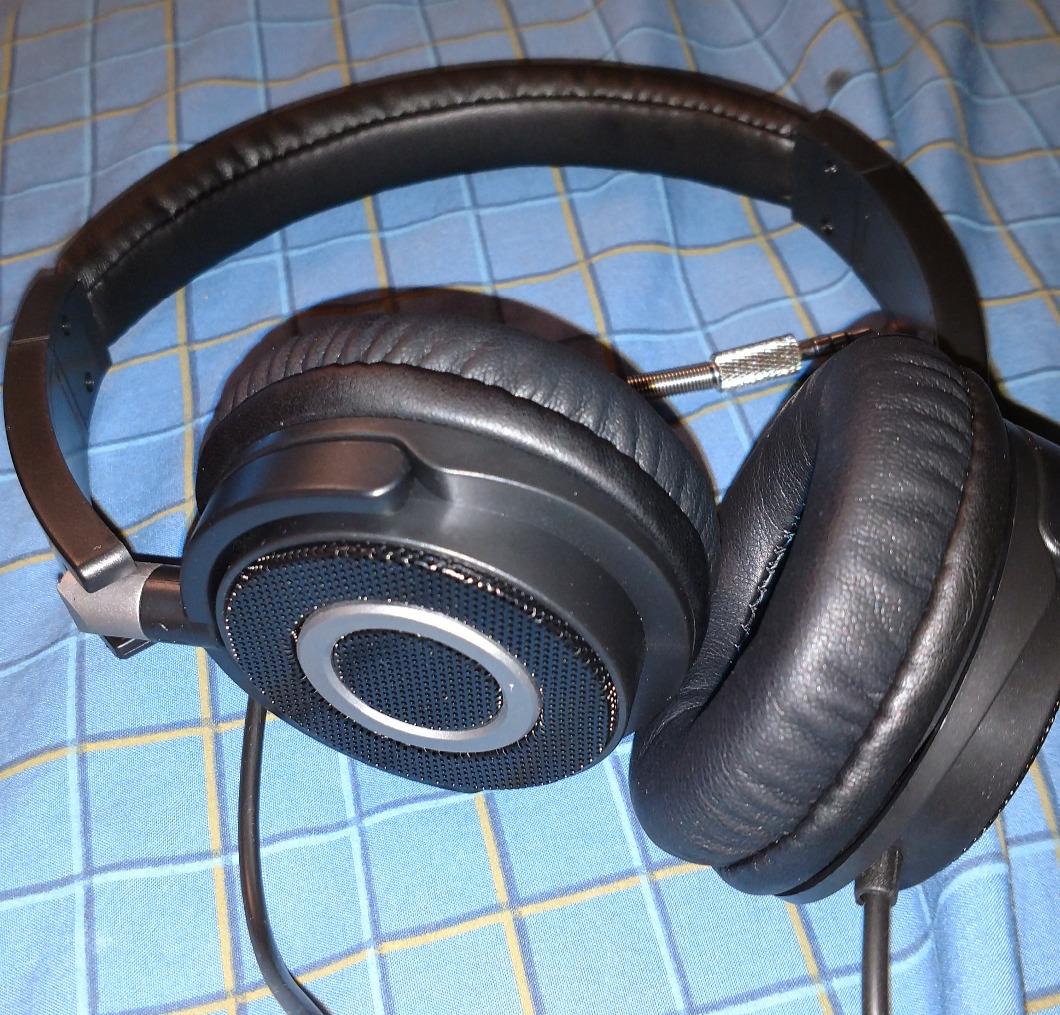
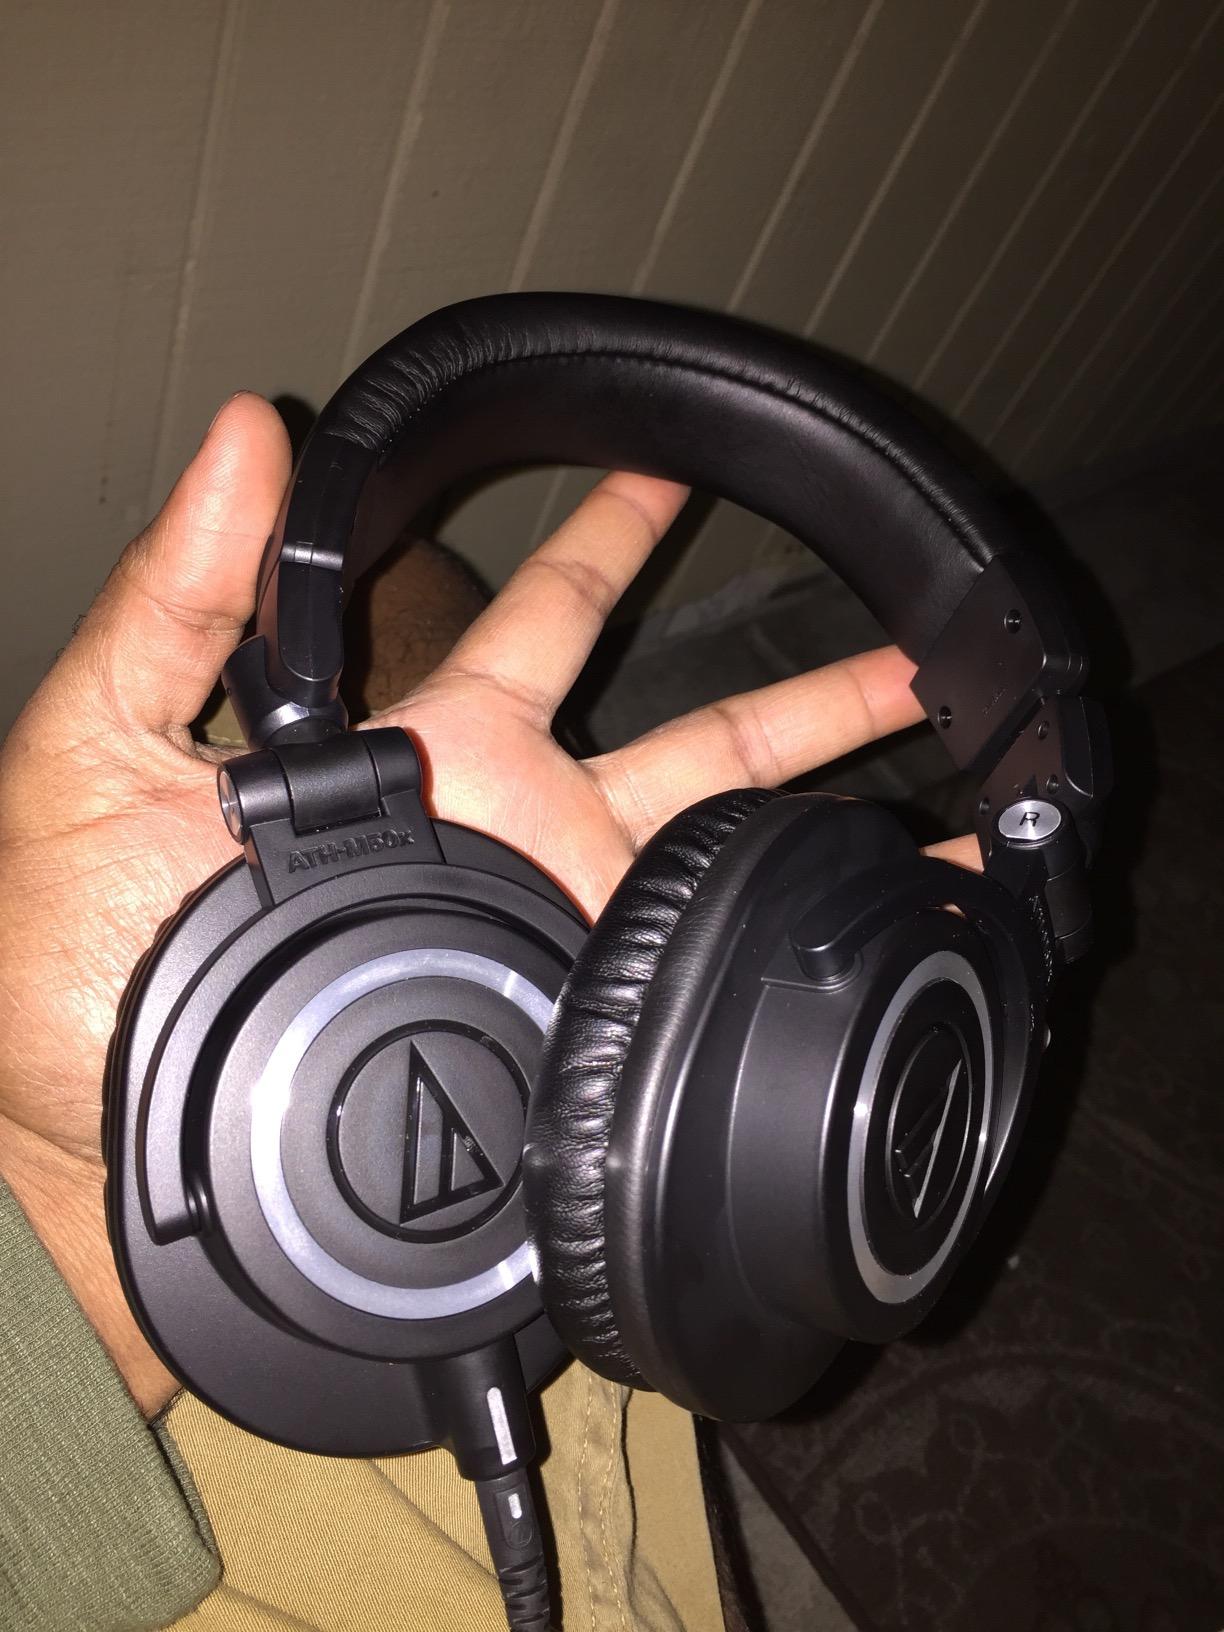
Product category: headphones
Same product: no